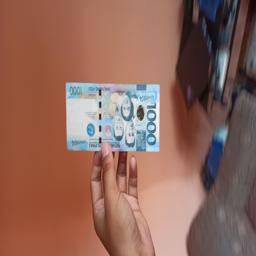
Label: 1000_Old_Front